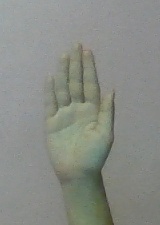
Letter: seen